2013 ATP World Tour Finals

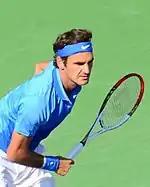
The six-time champion Roger Federer qualifies for the twelfth consecutive year.

On 30 October, following his second round victory in Paris, Roger Federer became the sixth player to qualify.